Ksar Hadada

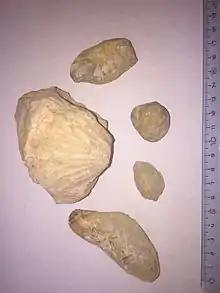
Fossils found in Ksar Hadada

The climate is semi-arid, as the Sahara is only fifty kilometers away, and rain is rare but abundant when it does occur. Temperatures can reach 48°C during the day in summer and go down to 0°C at night in winter.